Italian language in the United States

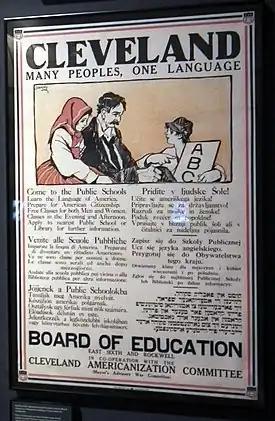
1917 multilingual poster in Italian, English, Hungarian, Slovene, Polish, and Yiddish, advertising English classes for new immigrants in Cleveland

Early waves of Italian American immigrants typically did not speak Italian (which originated from the Tuscan language), or spoke it as a second language acquired in school. Instead they typically spoke other Italo-Dalmatian languages, particularly from Southern Italy, such as Sicilian and Neapolitan. Additionally many villages may have spoken other non-Romance minority languages such as Greek or Albanian dialects. Today, the Italian language (Tuscan) is widely taught in Italian schools. Although many other minority languages have official status in Italy neither Sicilian nor Neapolitan are recognized by the Italian Republic. Although Italy is a signatory to the European Charter for Regional or Minority Languages, it has not ratified the treaty. This limits Italy's responsibility in the preservation of regional languages that it has not chosen to protect by domestic law.